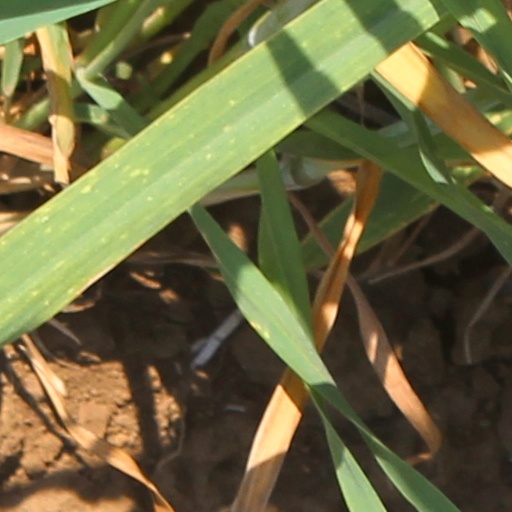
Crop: wheat